Śāriputra (15th-century)

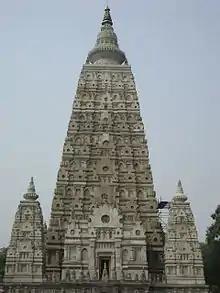
The Mahabodhi Temple of Bodh Gaya, Bihar, India

When Sariputra travelled to Nepal, he noted that the Buddhist site of Swayambhunath caitya which he worshipped at was in bad condition. He suggested to the local King who belonged to the Malla dynasty that it should be restored and these restorations were likely completed by 1412 CE. It has been suggested that during this period he lived in Bhaktapur although there is very little other information regarding his activities in Nepal.